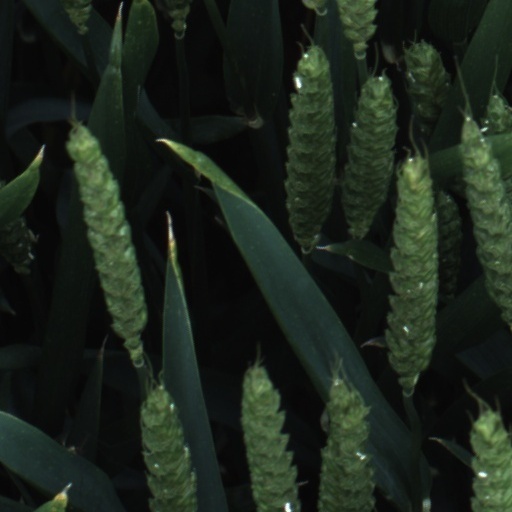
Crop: wheat